Nate Ness

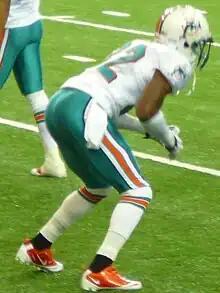
Ness with the Dolphins in 2011

Nate Ness (born September 5, 1986) is an American former professional football safety. He was signed by the Cleveland Browns as an undrafted free agent in 2009. He played college football at Arizona.